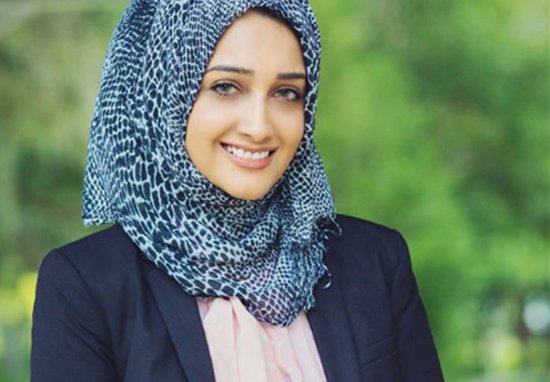
Gender: women